Smoke

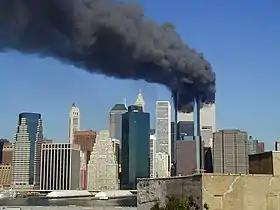
World Trade Center on fire after terrorists flew planes into the buildings on September 11, 2001

Cigarette smoke is a major modifiable risk factor for lung disease, heart disease, and many cancers. Smoke can also be a component of ambient air pollution due to the burning of coal in power plants, forest fires or other sources, although the concentration of pollutants in ambient air is typically much less than that in cigarette smoke. One day of exposure to PM2.5 at a concentration of 880 μg/m, such as occurs in Beijing, China, is the equivalent of smoking one or two cigarettes in terms of particulate inhalation by weight. The analysis is complicated, however, by the fact that the organic compounds present in various ambient particulates may have a higher carcinogenicity than the compounds in cigarette smoke particulates. Secondhand tobacco smoke is the combination of both sidestream and mainstream smoke emissions from a burning tobacco product. These emissions contain more than 50 carcinogenic chemicals. According to the United States Surgeon General's 2006 report on the subject, exposures to secondhand tobacco smoke can activate platelets causing increased clotting and increased risk of thrombus and potentially damage the lining of blood vessels, decrease coronary flow velocity reserves, and reduce heart rate variability, potentially increasing the risk of a heart attack. The chances of these effects occurring increase with increased exposure and time of exposure. The American Cancer Society lists "heart disease, lung infections, increased asthma attacks, middle ear infections, and low birth weight" as ramifications of smoker's emission.